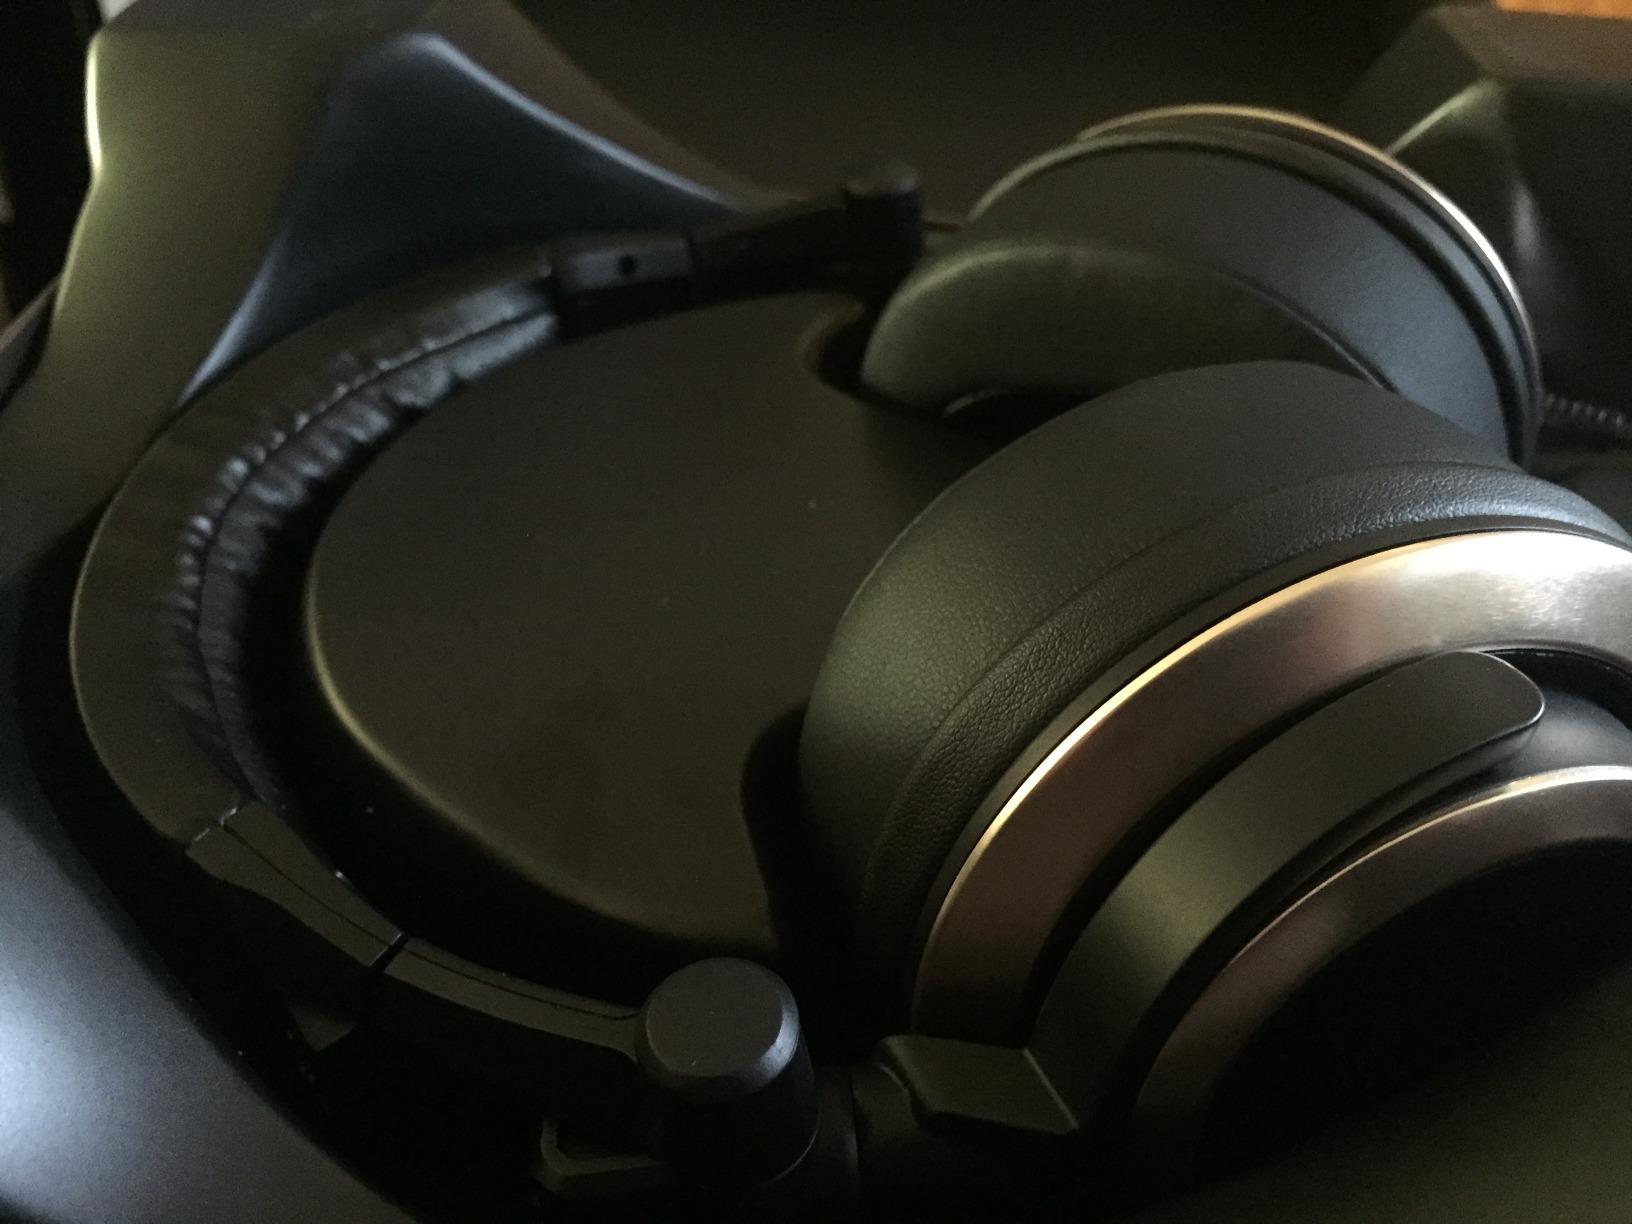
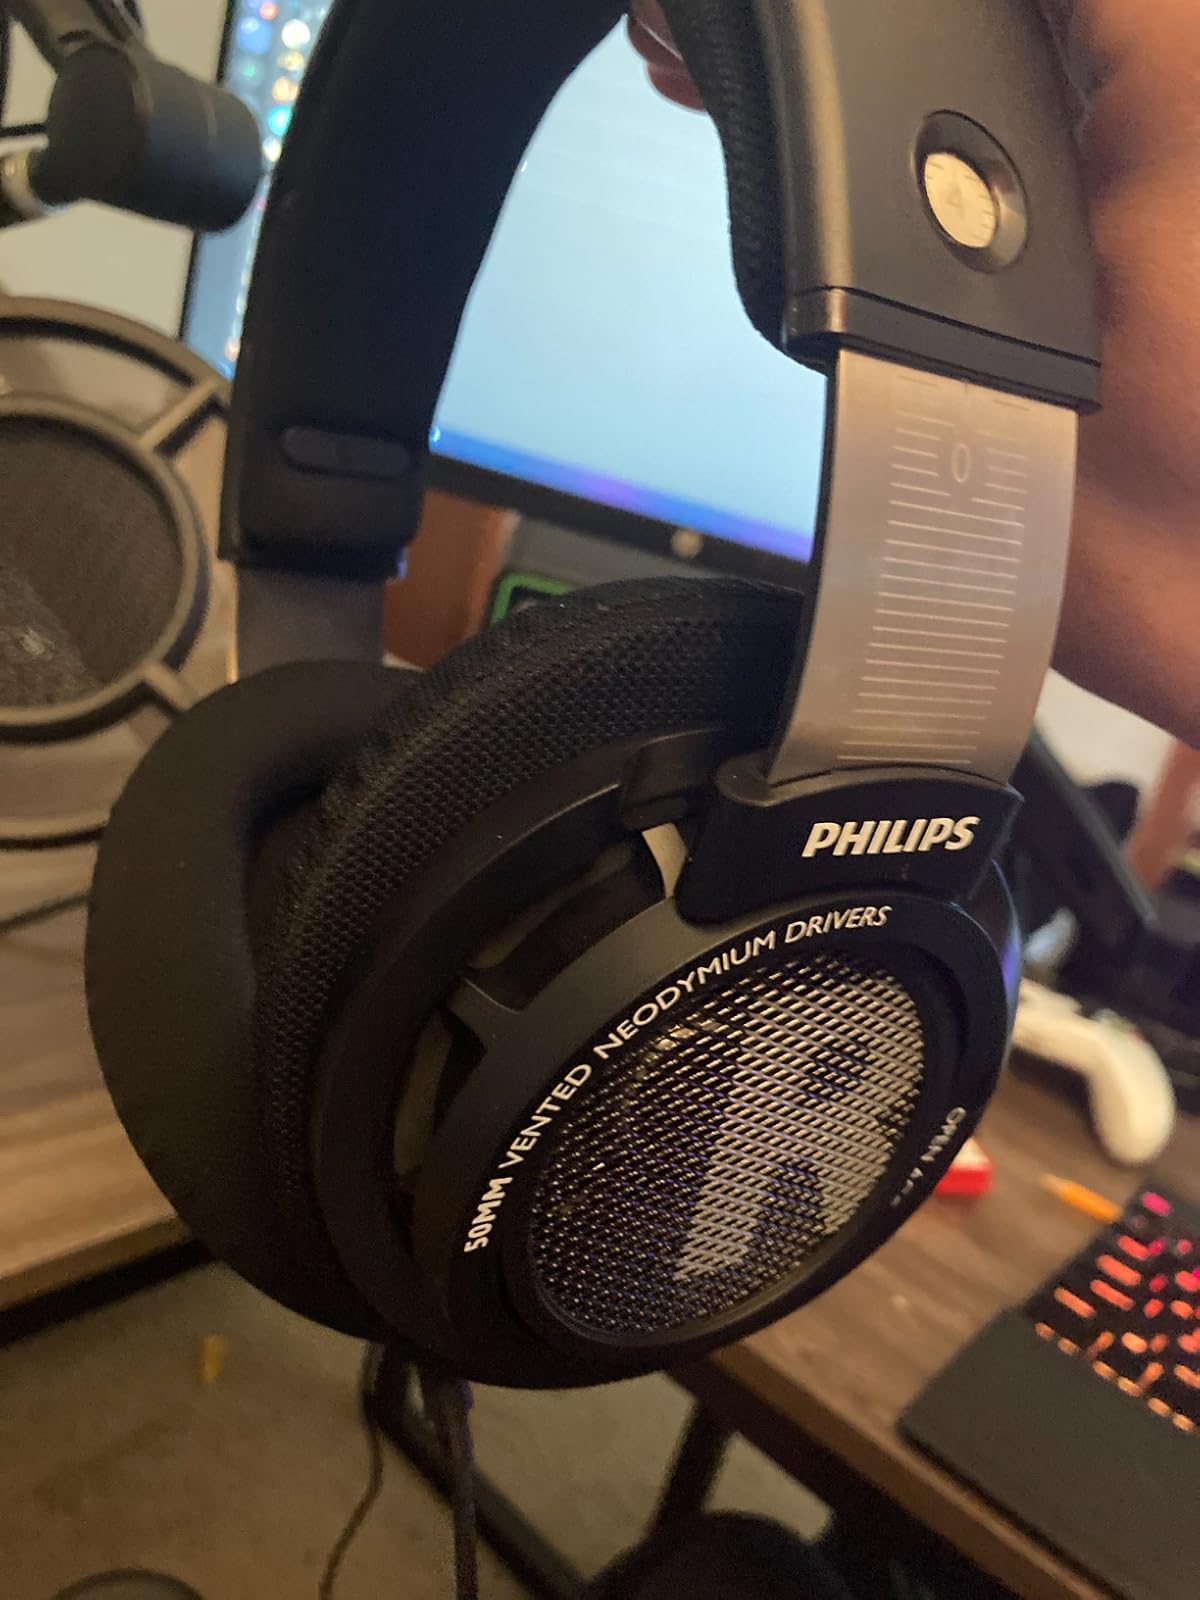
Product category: headphones
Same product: no